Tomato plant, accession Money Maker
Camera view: bottom (45 deg); turntable rotation: 90 degrees
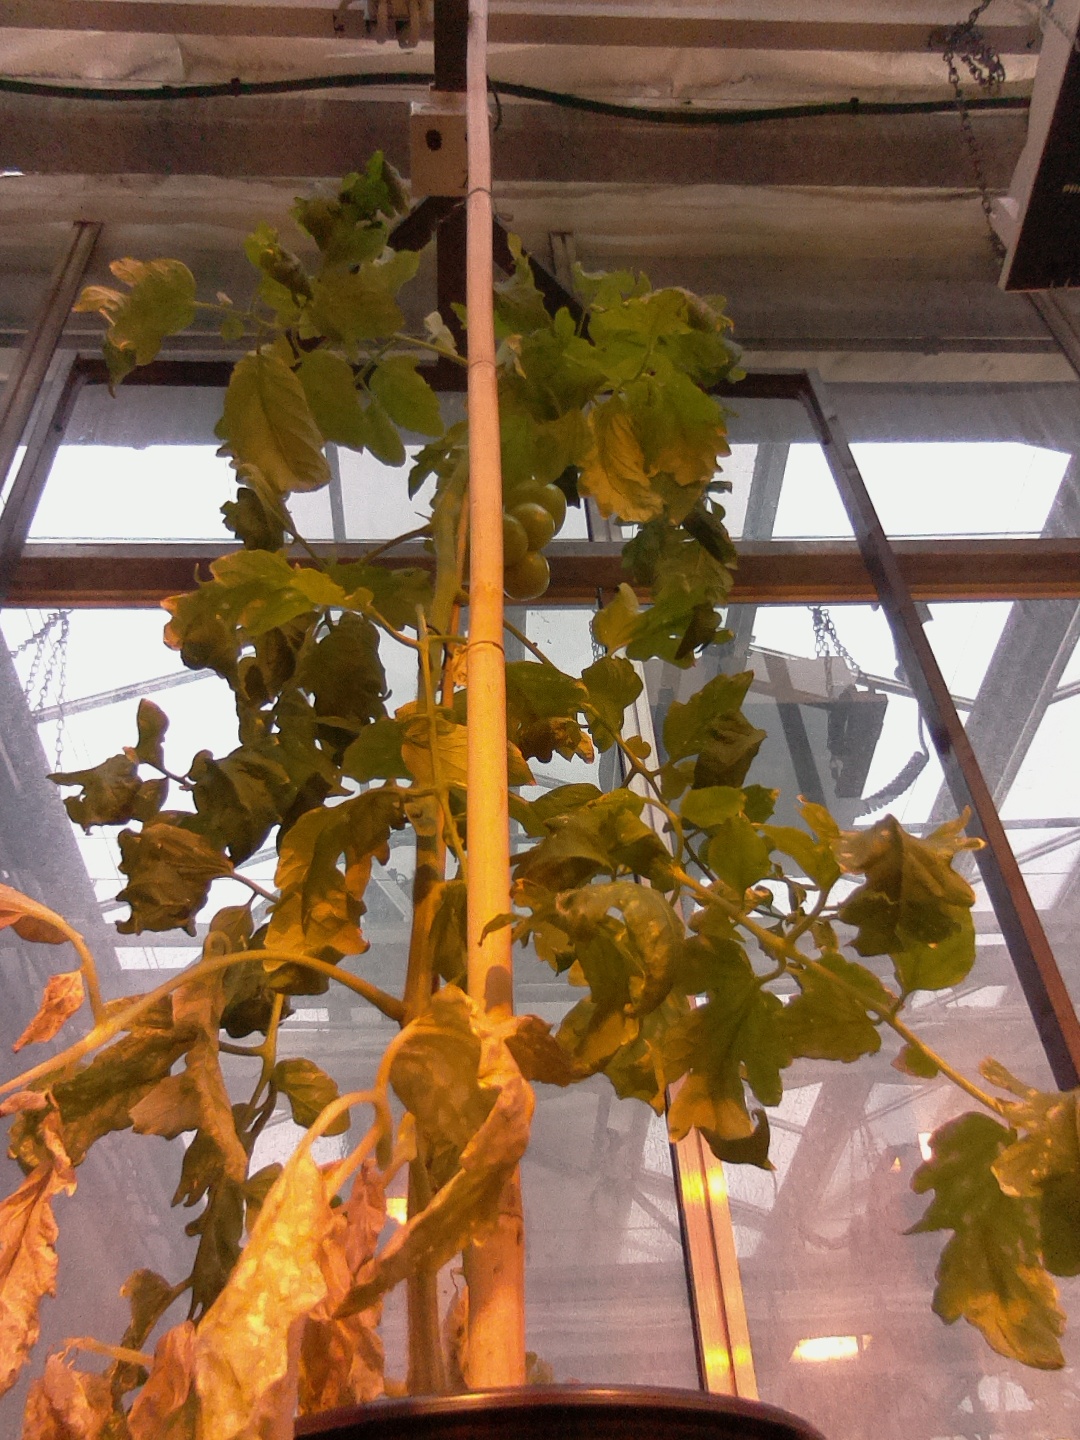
BBCH growth stage 76: 60%-70% of final fruit size